Koteshwar, Kutch

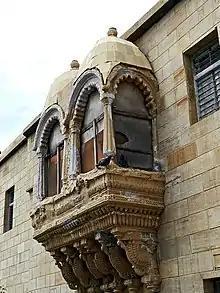
This ancient balcony is in the 'Koteshwar Temple' complex

The holy man used to live at Dhunay, three miles east of Koteshwar. He is said to have moved to the present spot in the fifteenth century, when the Brahmachari of Narayan Sarovar established his power. Close to the chief Koteshvar Mahadev temple, is a smaller temple, built by the same men and about the same time in honour of Kalyaneshvar.